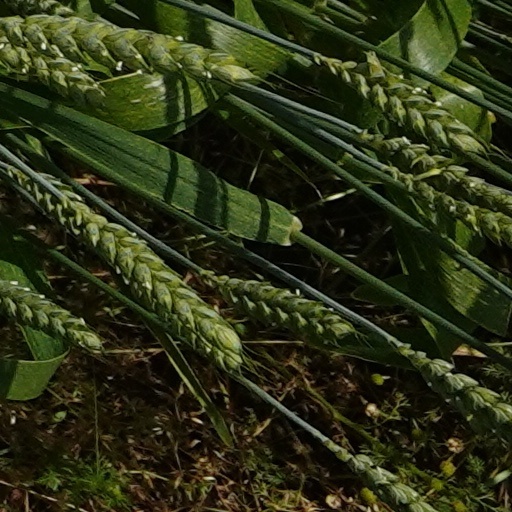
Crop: wheat